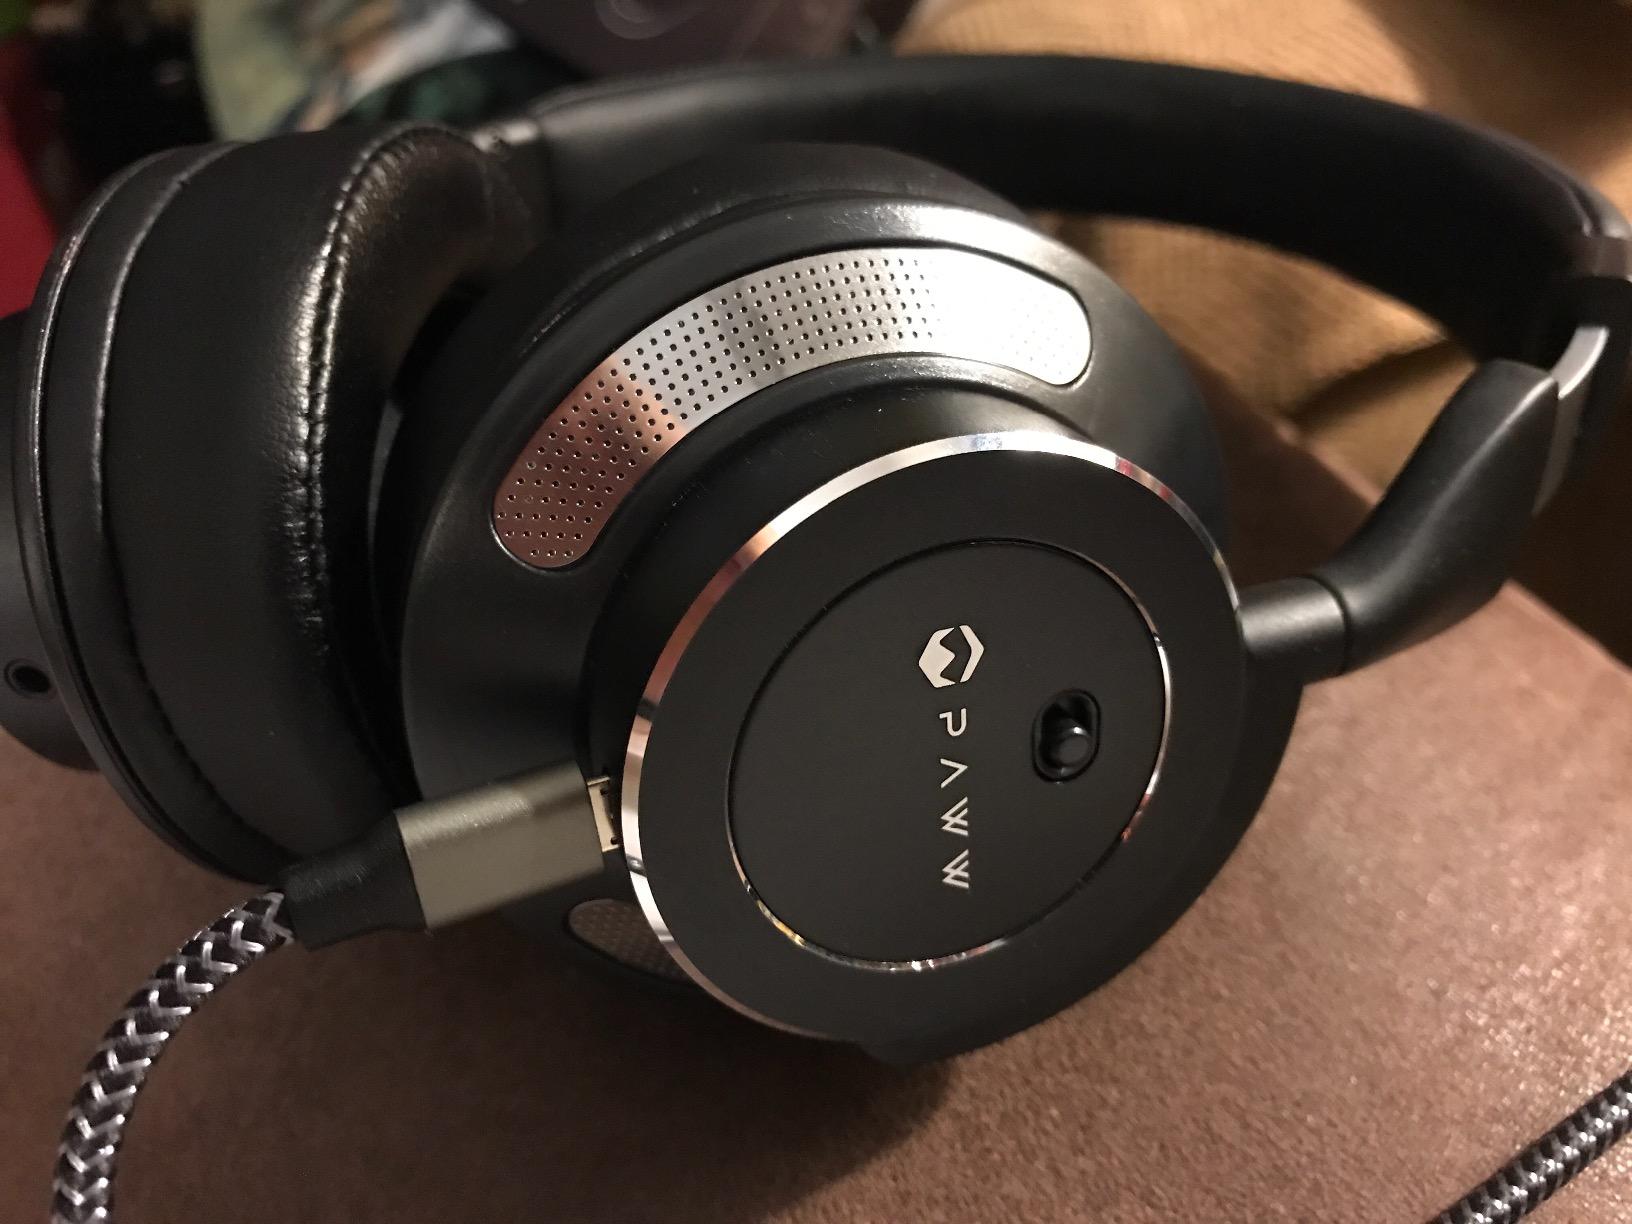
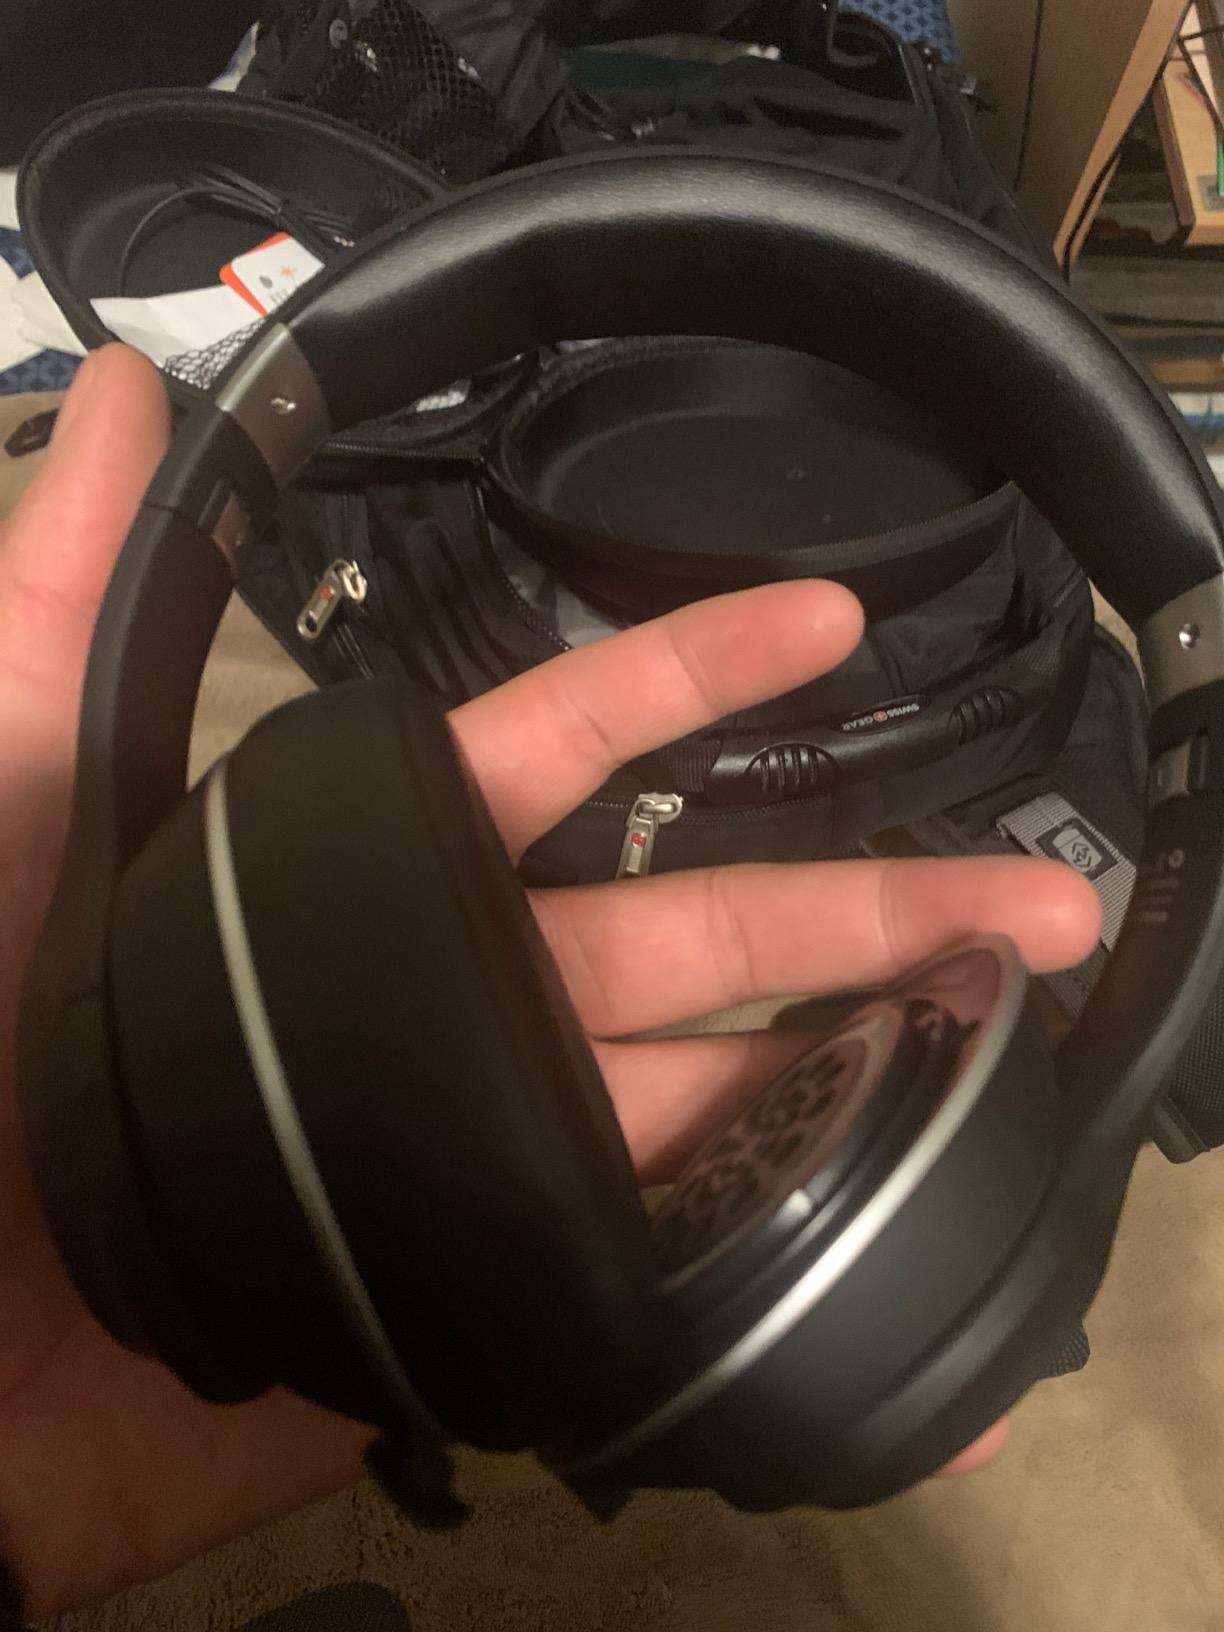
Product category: headphones
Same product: no